Rein Lang

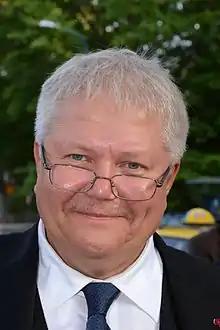
Rein Lang in 2011.

Rein Lang (born 4 July 1957) is an Estonian politician, a member of the Estonian Reform Party since 1995, and a diplomat. He was the Minister of Culture in Andrus Ansip's third cabinet until his resignation.